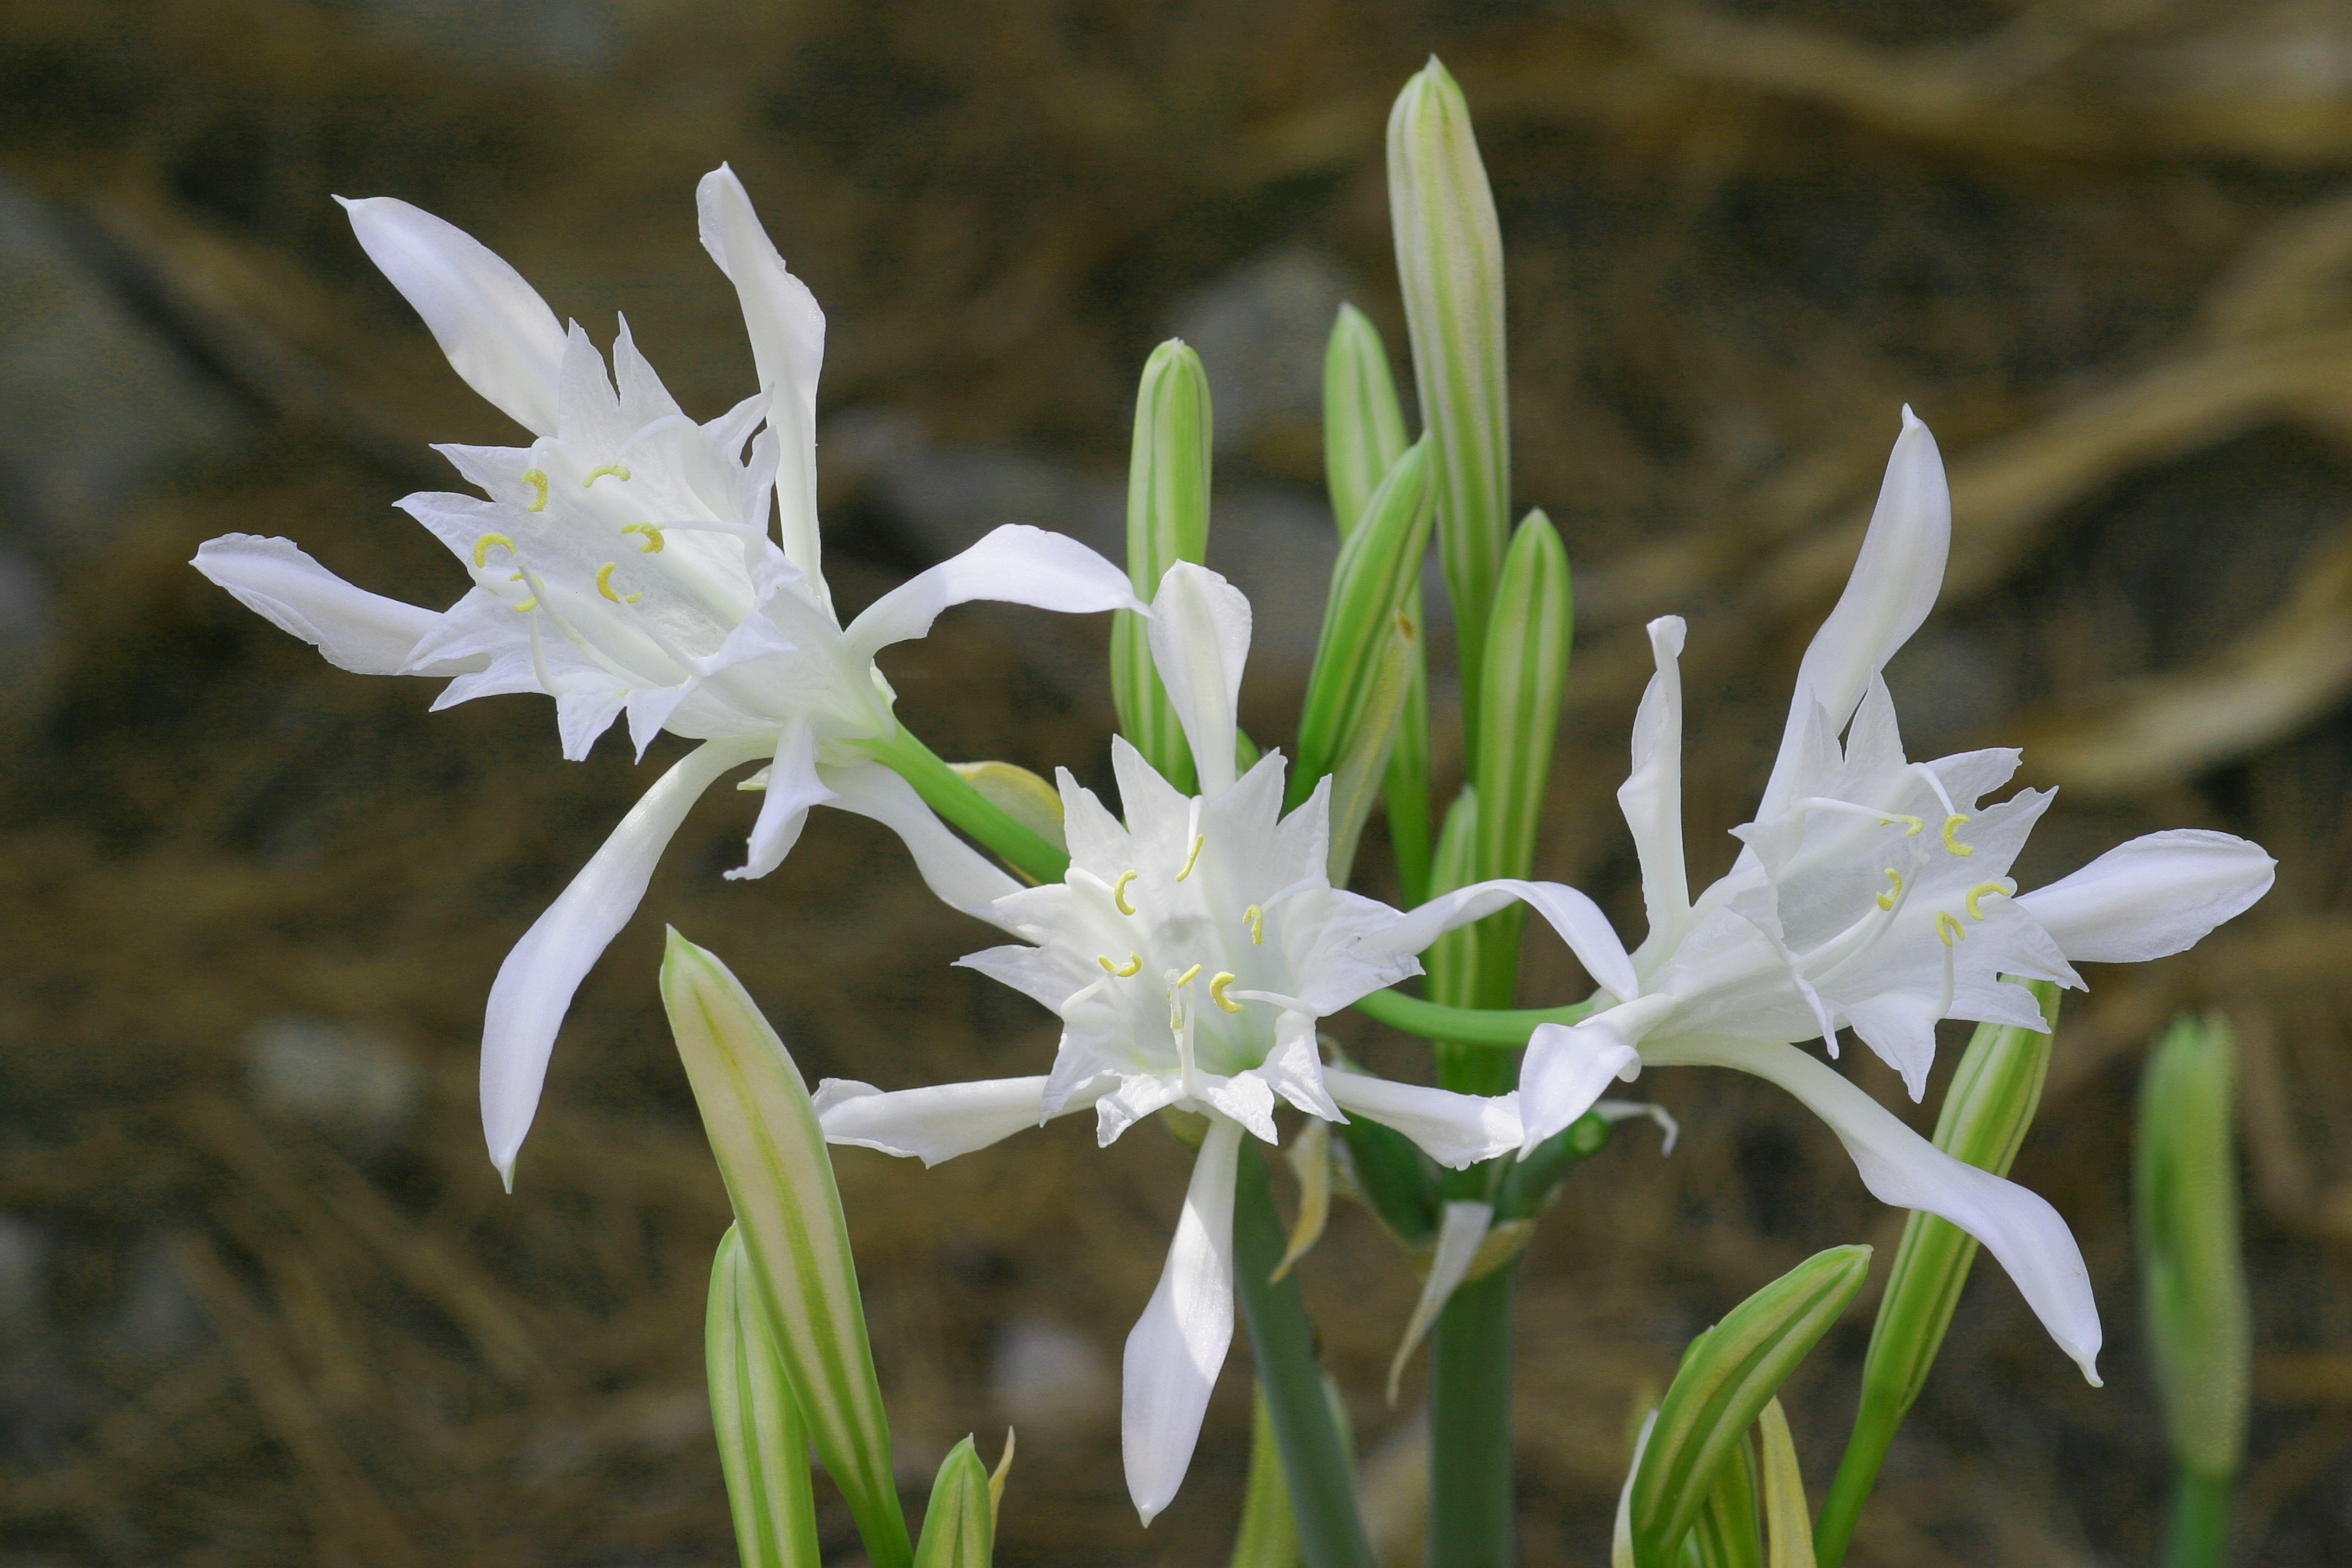
plant, flower, seaside, botany, flora, wildflower, flowers, narcissus, snowdrop, scilla, flowering plant, hymenocallis, lily sands, epidendrum, dendrobium, land plant, fawn lily, crinum, hymenocallis littoralis, branched asphodel